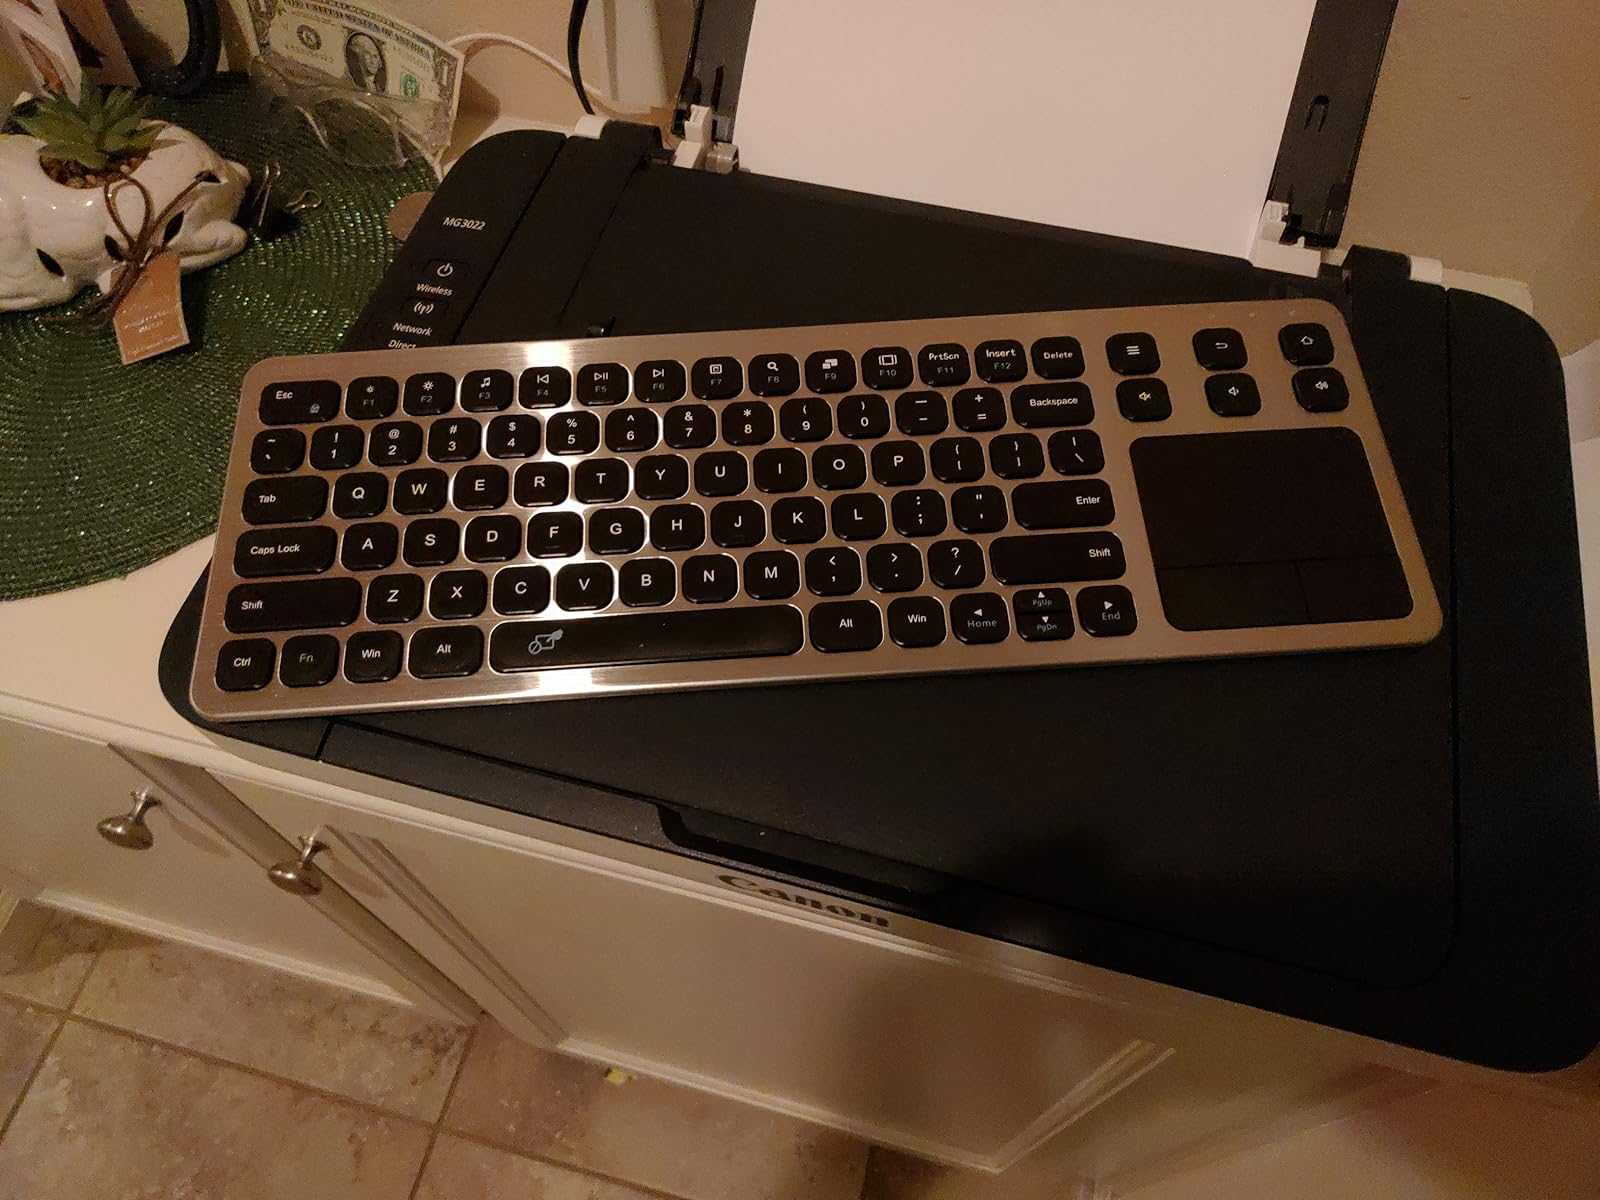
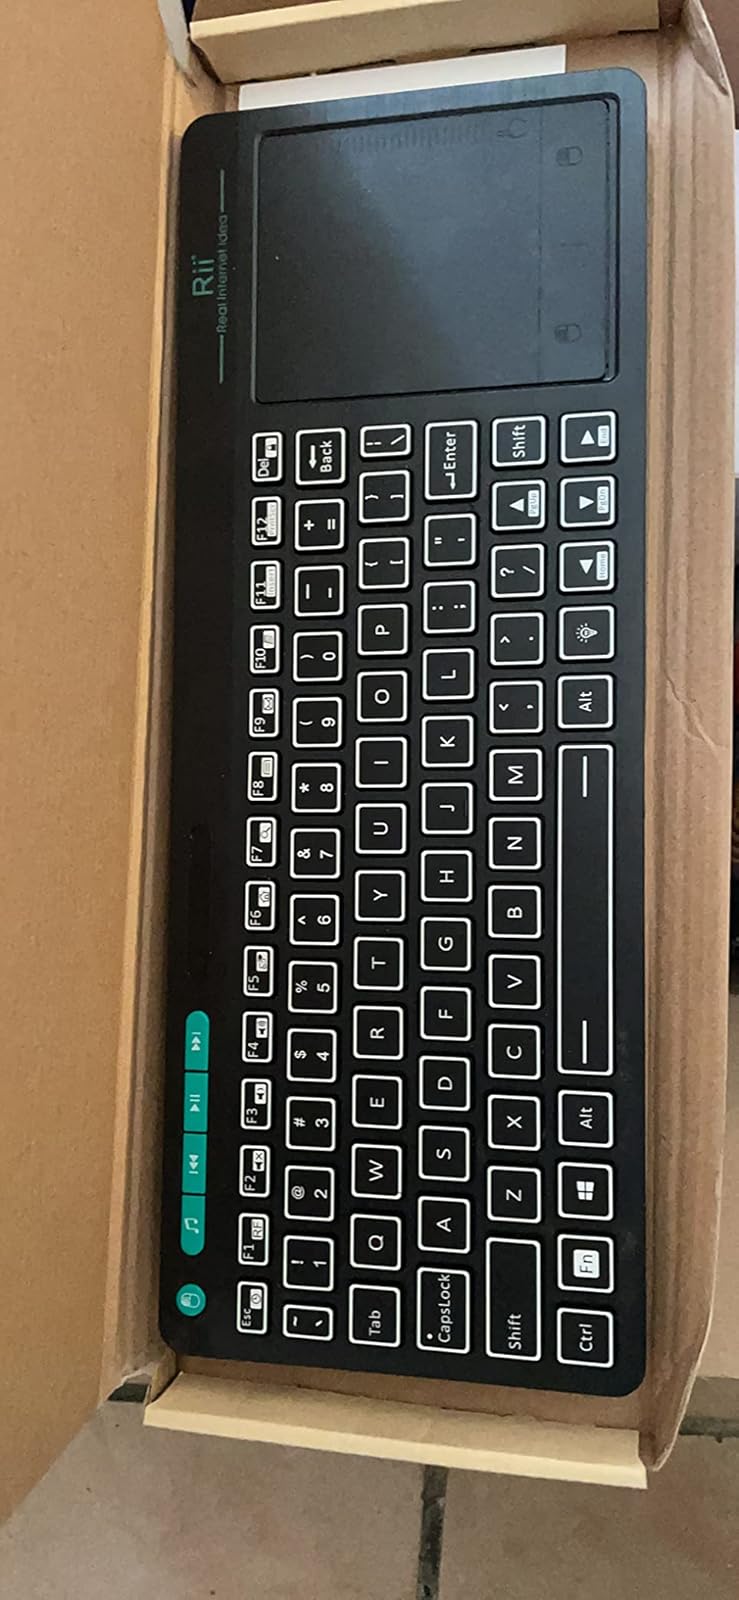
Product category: keyboard
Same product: no